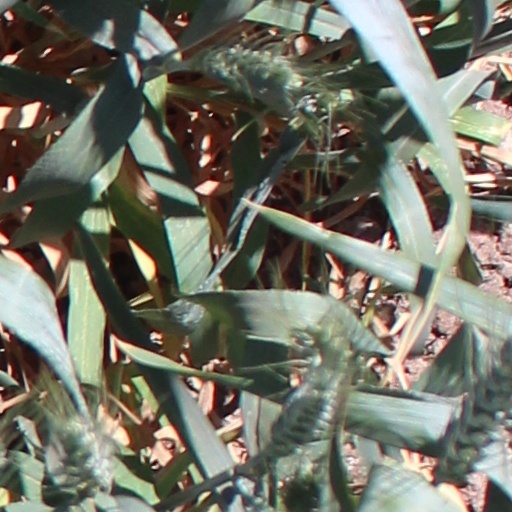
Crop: wheat